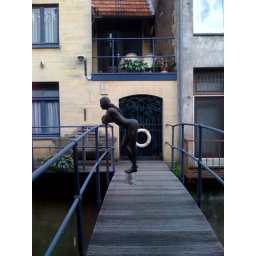
Nude girl in het centrum van Valkenburg.